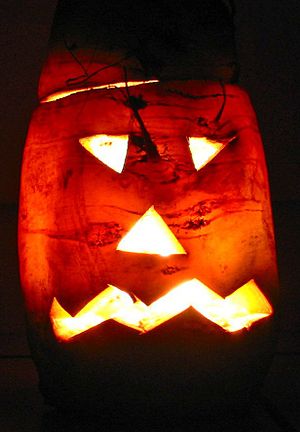
Roelygte
En udskåret roelygte.
En roelygte er en udskåret roe med lys i, som om efteråret stilles ud i de mørke aftener. Den kan sammenlignes med den amerikanske græskar-lygte, som i nyere tid er blevet udbredt i Danmark. Visse danske egne har optegnelser om roelygter tilbage fra begyndelsen af 1900-tallet.